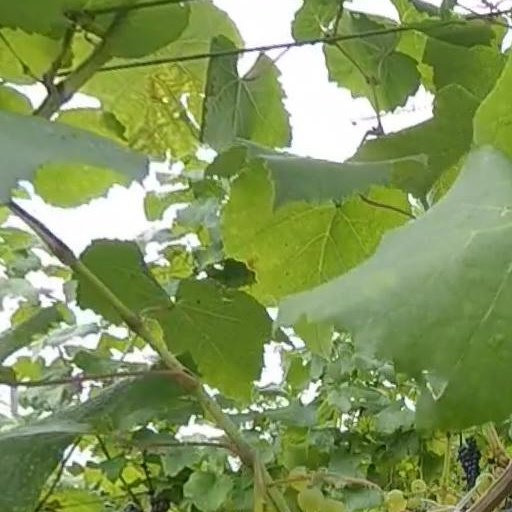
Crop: grape